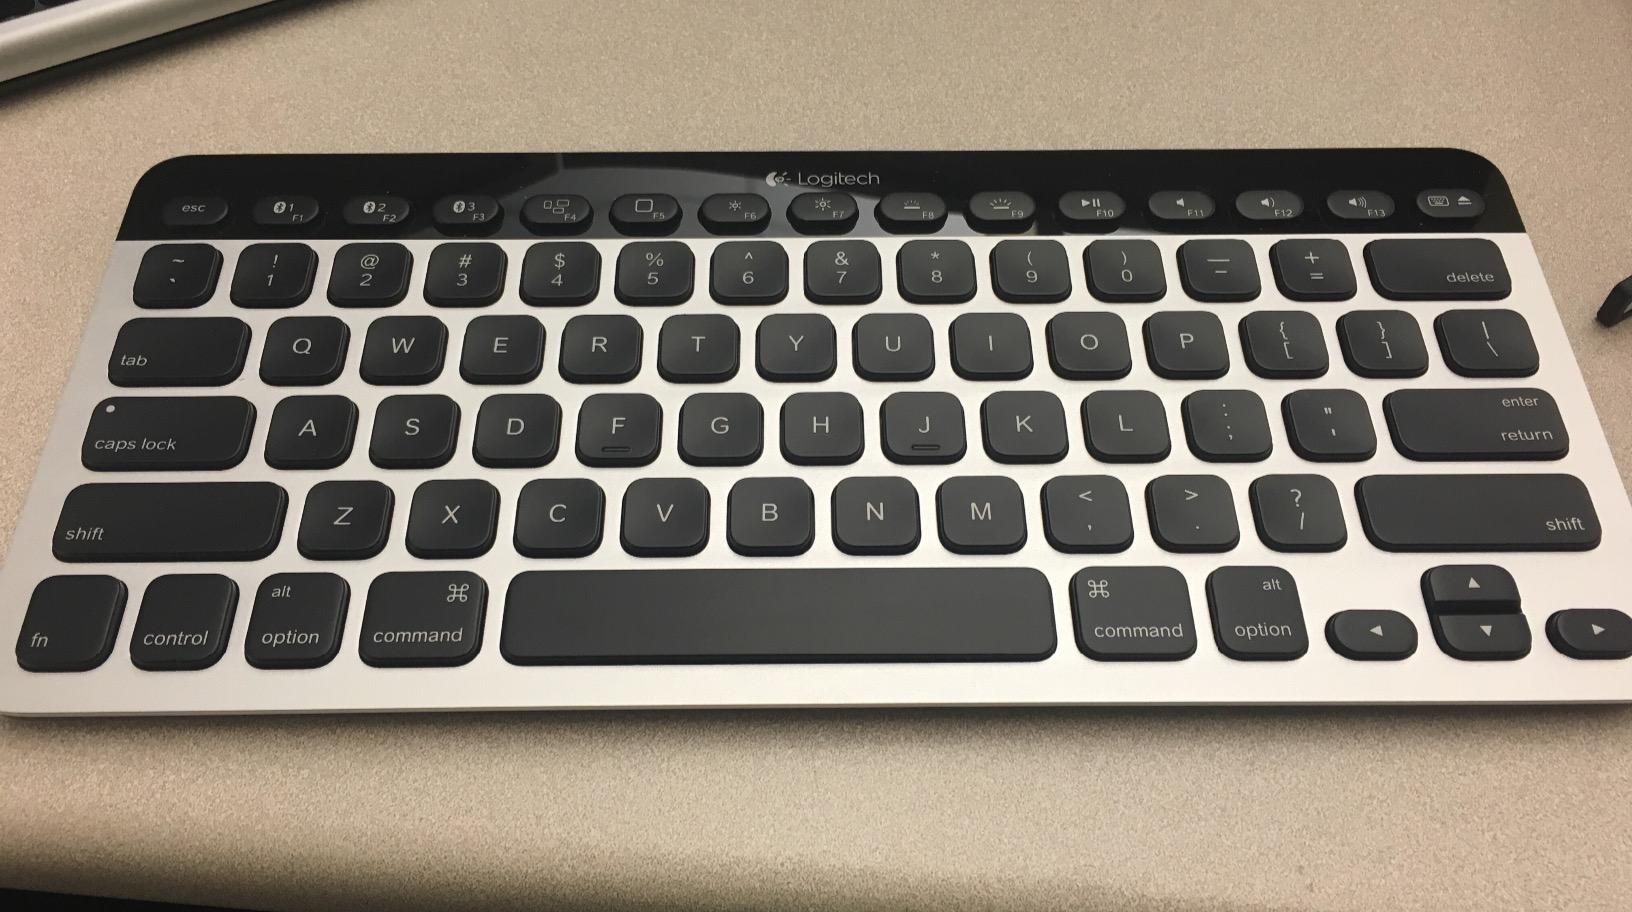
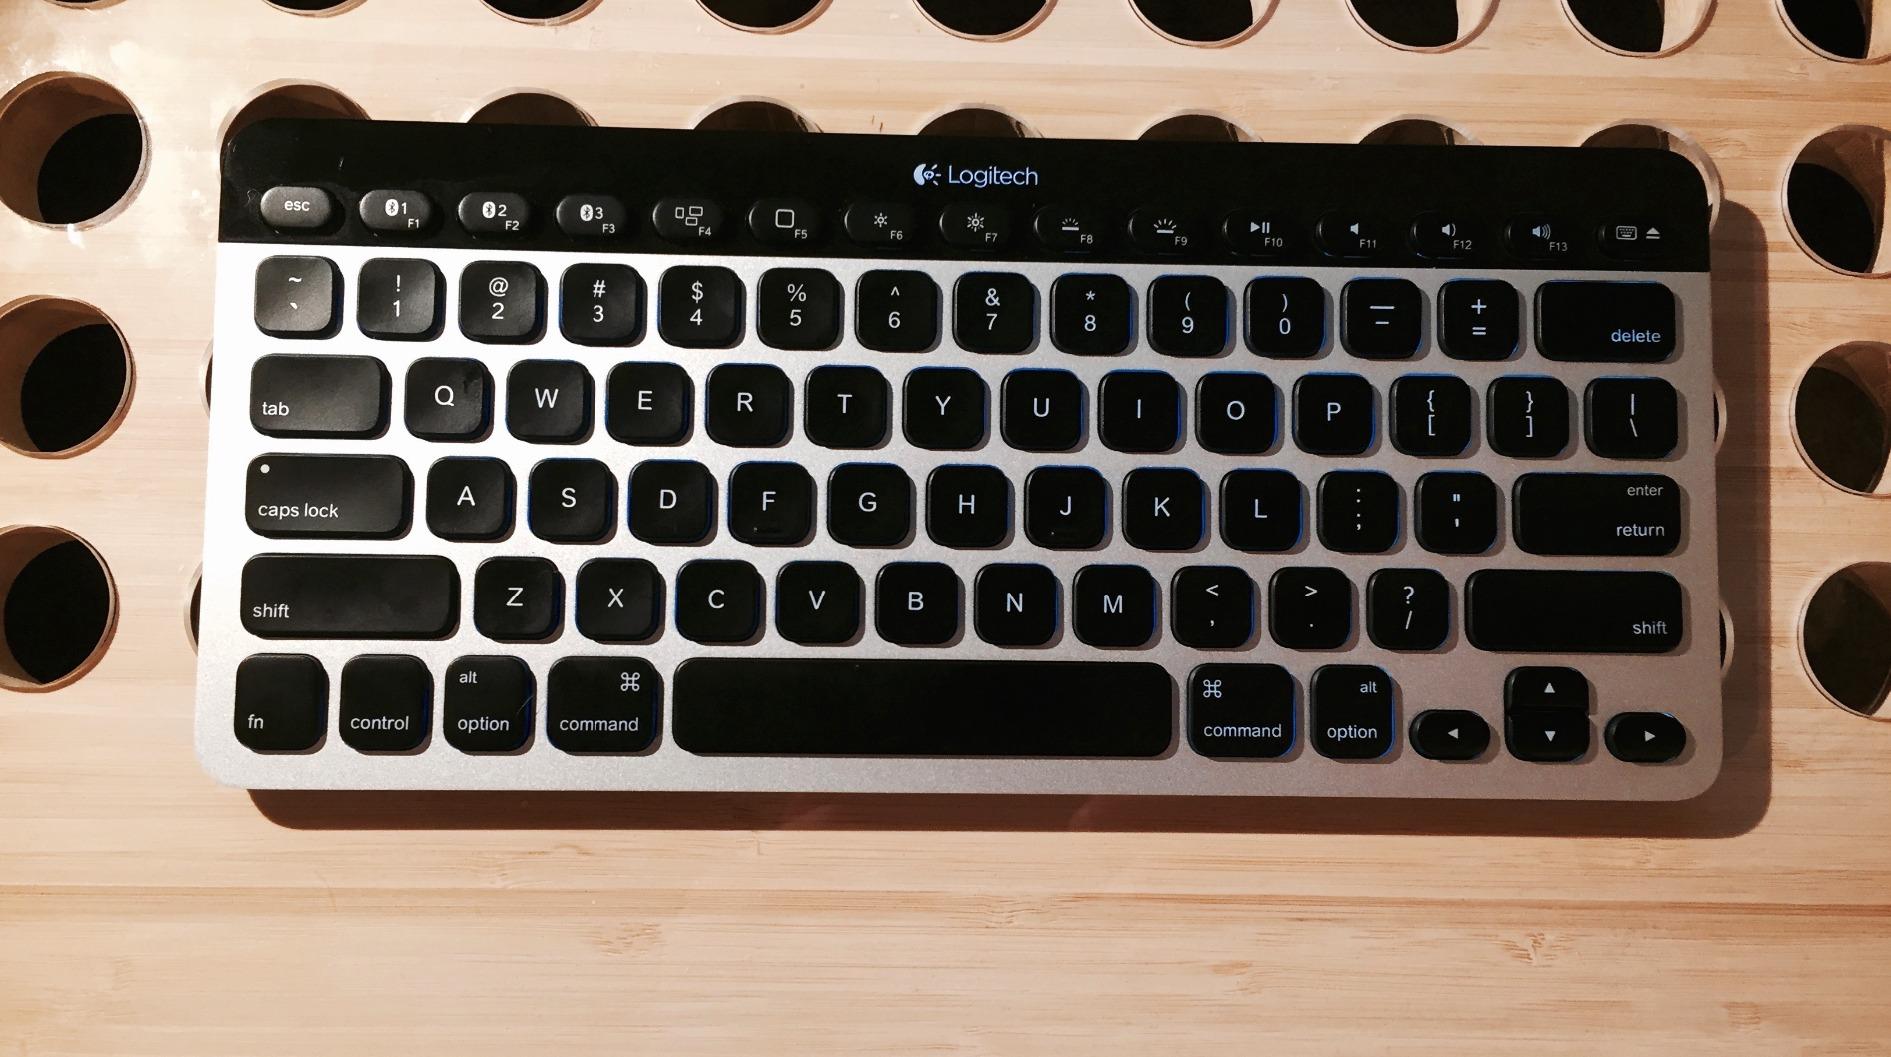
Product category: keyboard
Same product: yes